Stella Bowen

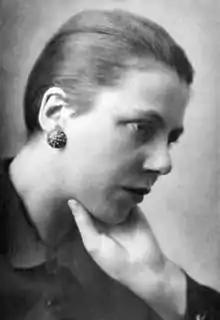
Stella Bowen, Paris, 1920s

Esther Gwendolyn "Stella" Bowen (16 May 1893 – 30 October 1947) was an Australian artist and writer.